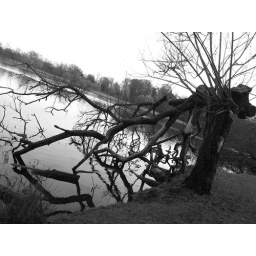
Wollaton - Broken tree by the lake